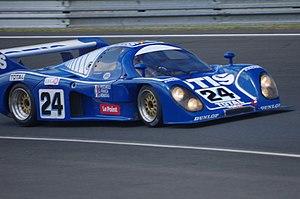
La Rondeau M382 au cours des Le Mans Classic 2016.